History of Bengaluru

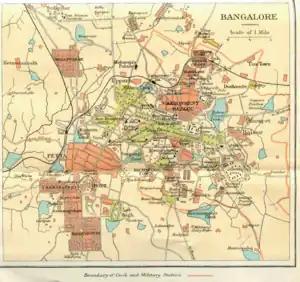
Bangalore city map, circa 1924 from "Murray's 1924 Handbook", with the "pete" and Cantonment areas clearly visible.

Upon the passing of Tipu Sultan, the Wodeyars returned to the throne of Mysore, and therefore Bangalore, although only as figureheads. Bengaluru remained part of British East India until Indian independence in August 1947.